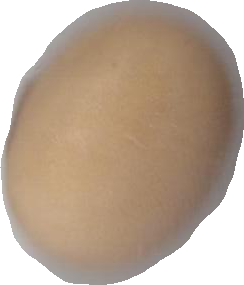
Variety: Anjasmoro